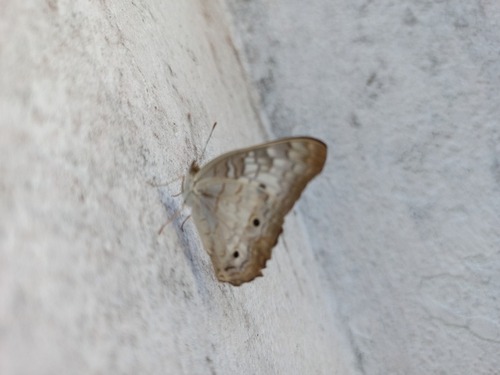
Scientific name: Anartia jatrophae
Common name: White peacock
Family: Nymphalidae
Order: Lepidoptera
Pollinator type: Primary pollinator
Habitat: Gardens, parks, and open areas
Geographic range: Southern United States to Argentina
Conservation status: Least Concern